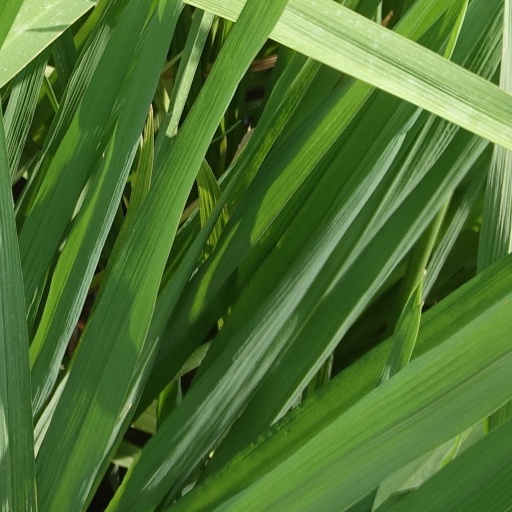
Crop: rice